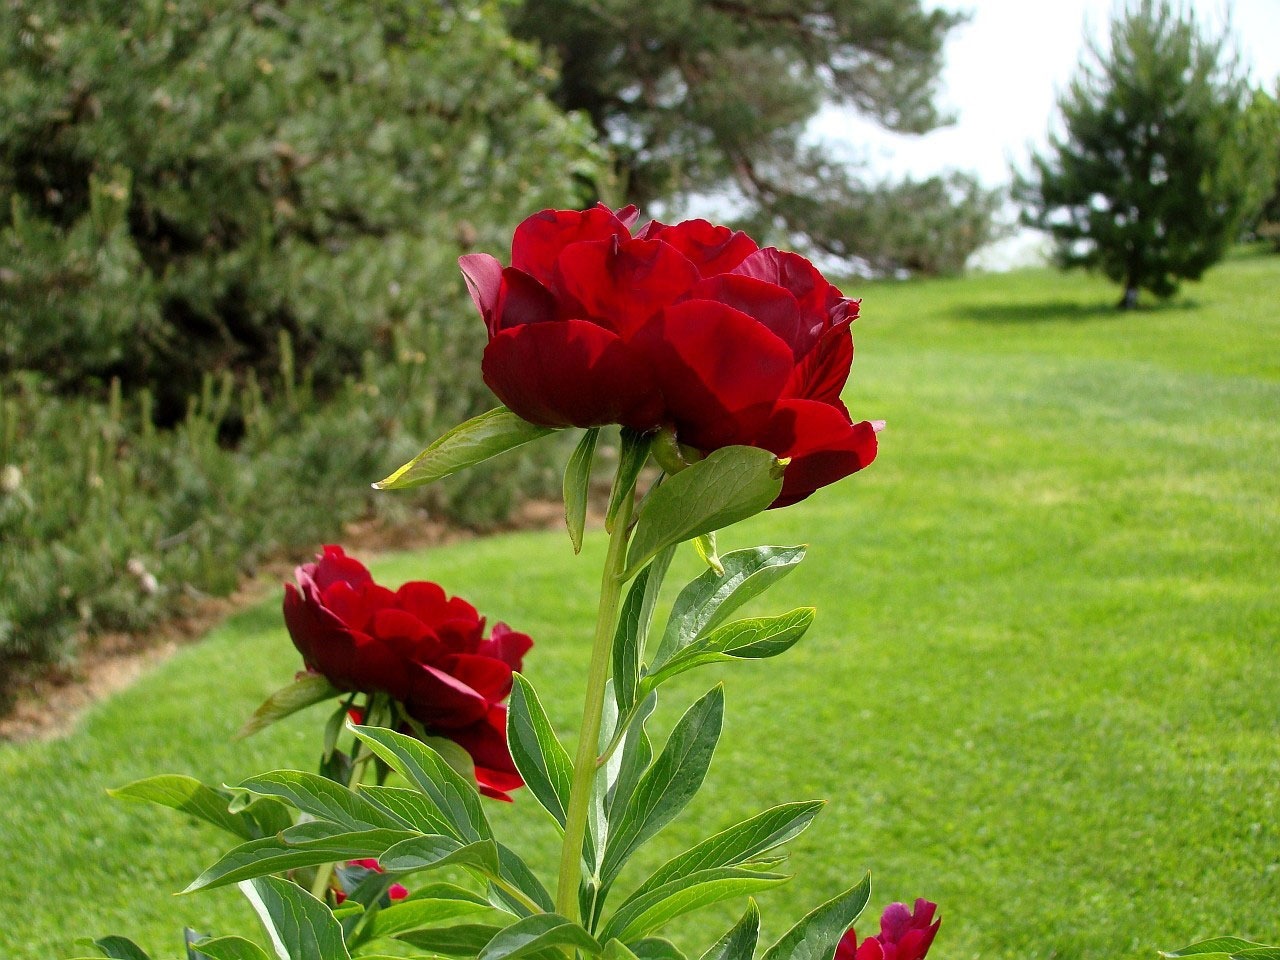
tree, grass, plant, lawn, meadow, leaf, flower, petal, country, rose, spring, red, botany, garden, flora, shrub, peony, flowering plant, garden roses, rose family, land plant